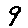
Label: 9